Alone in the Dark (1992 video game)

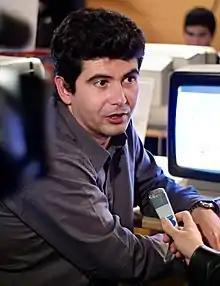
"Alone in the Dark" was directed by Infogrames programmer Frédérick Raynal (pictured in 2007).

In 1991, the French video game developer Infogrames acquired the rights to adapt Chaosium's "Call of Cthulhu" role-playing game (based on H. P. Lovecraft's Cthulhu Mythos) into a series of video games. When brainstorming ideas for what an adaptation would entail, Infogrames CEO Bruno Bonnell proposed a game where players would use matches to gain snapshot views of a completely dark environment. Frédérick Raynal, a programmer at Infogrames, was struck by the concept: As a fan of horror film directors like Dario Argento and George A. Romero, Raynal had long wanted to create a horror-based game, and so he approached Bonnell, asking if he could lead the project. Raynal also proposed that the game be rendered using 3D animation. Bonnell, however, felt that such a game was not possible, given the technical limitations of the time, and so he assigned Raynal to work on a French port of Maxis's city-building simulator "SimCity" (1989). Despite this setback, Raynal was determined to realize his horror game concept, and to convince Bonnell that such a project was feasible, hewith the help of fellow Infogrames employee Didier Chanfrayspent his evenings working on a 3D animation engine to power the game.